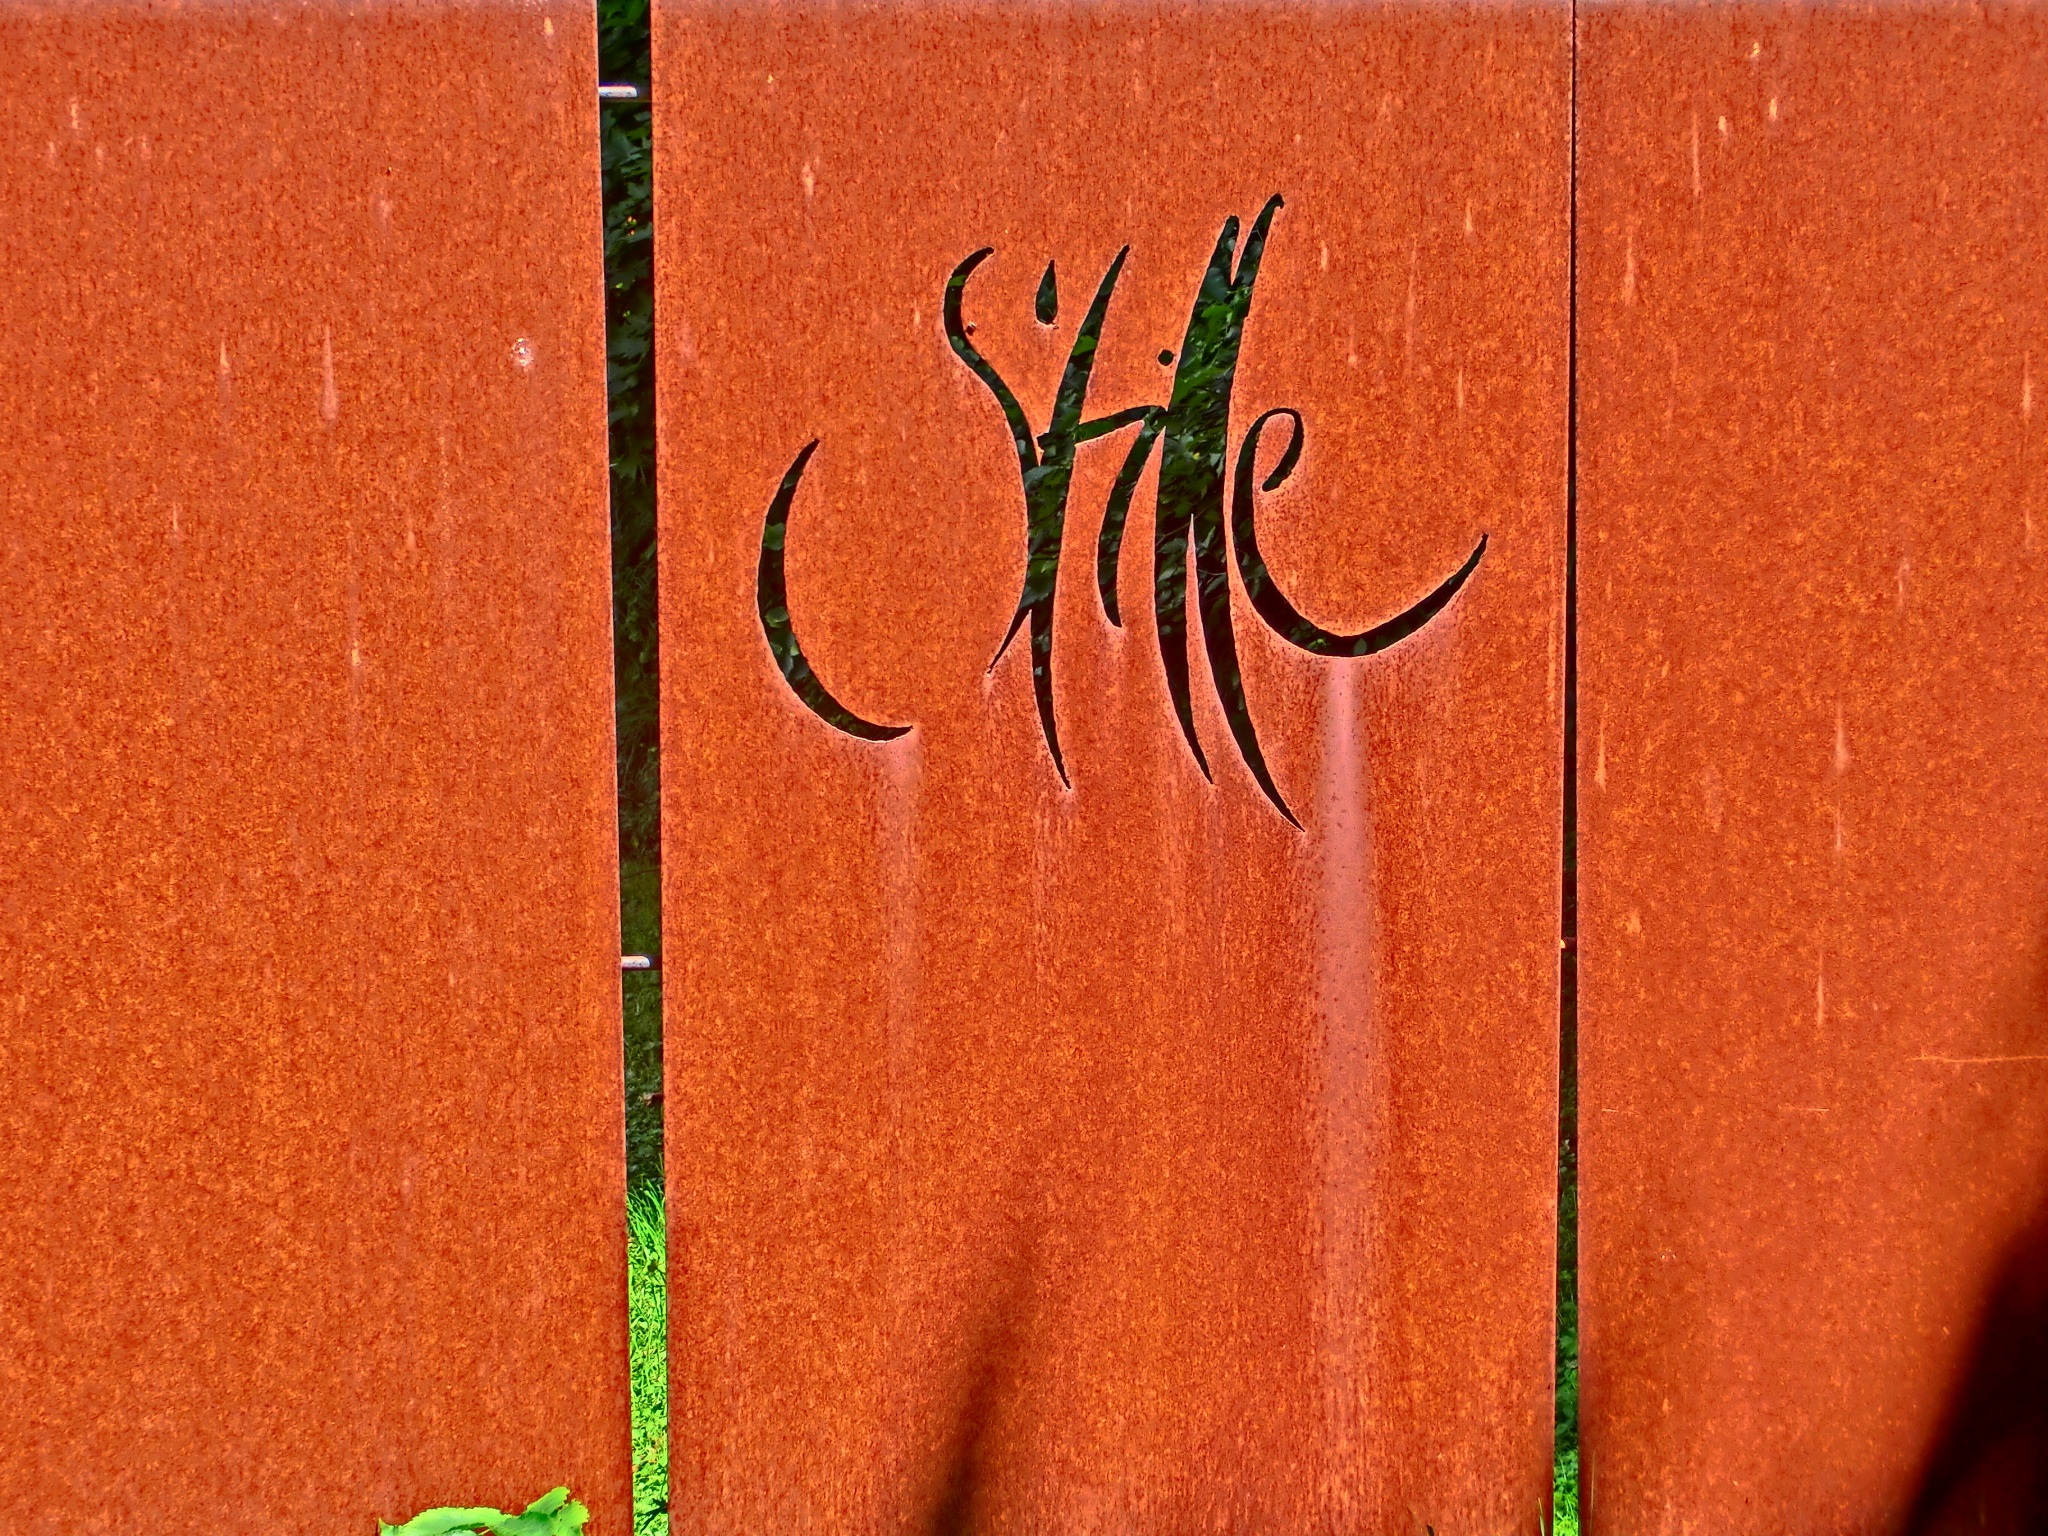
number, orange, line, green, red, relax, color, rest, brand, font, relaxation, meditation, text, yoga, still, break, calligraphy, silent, chill out